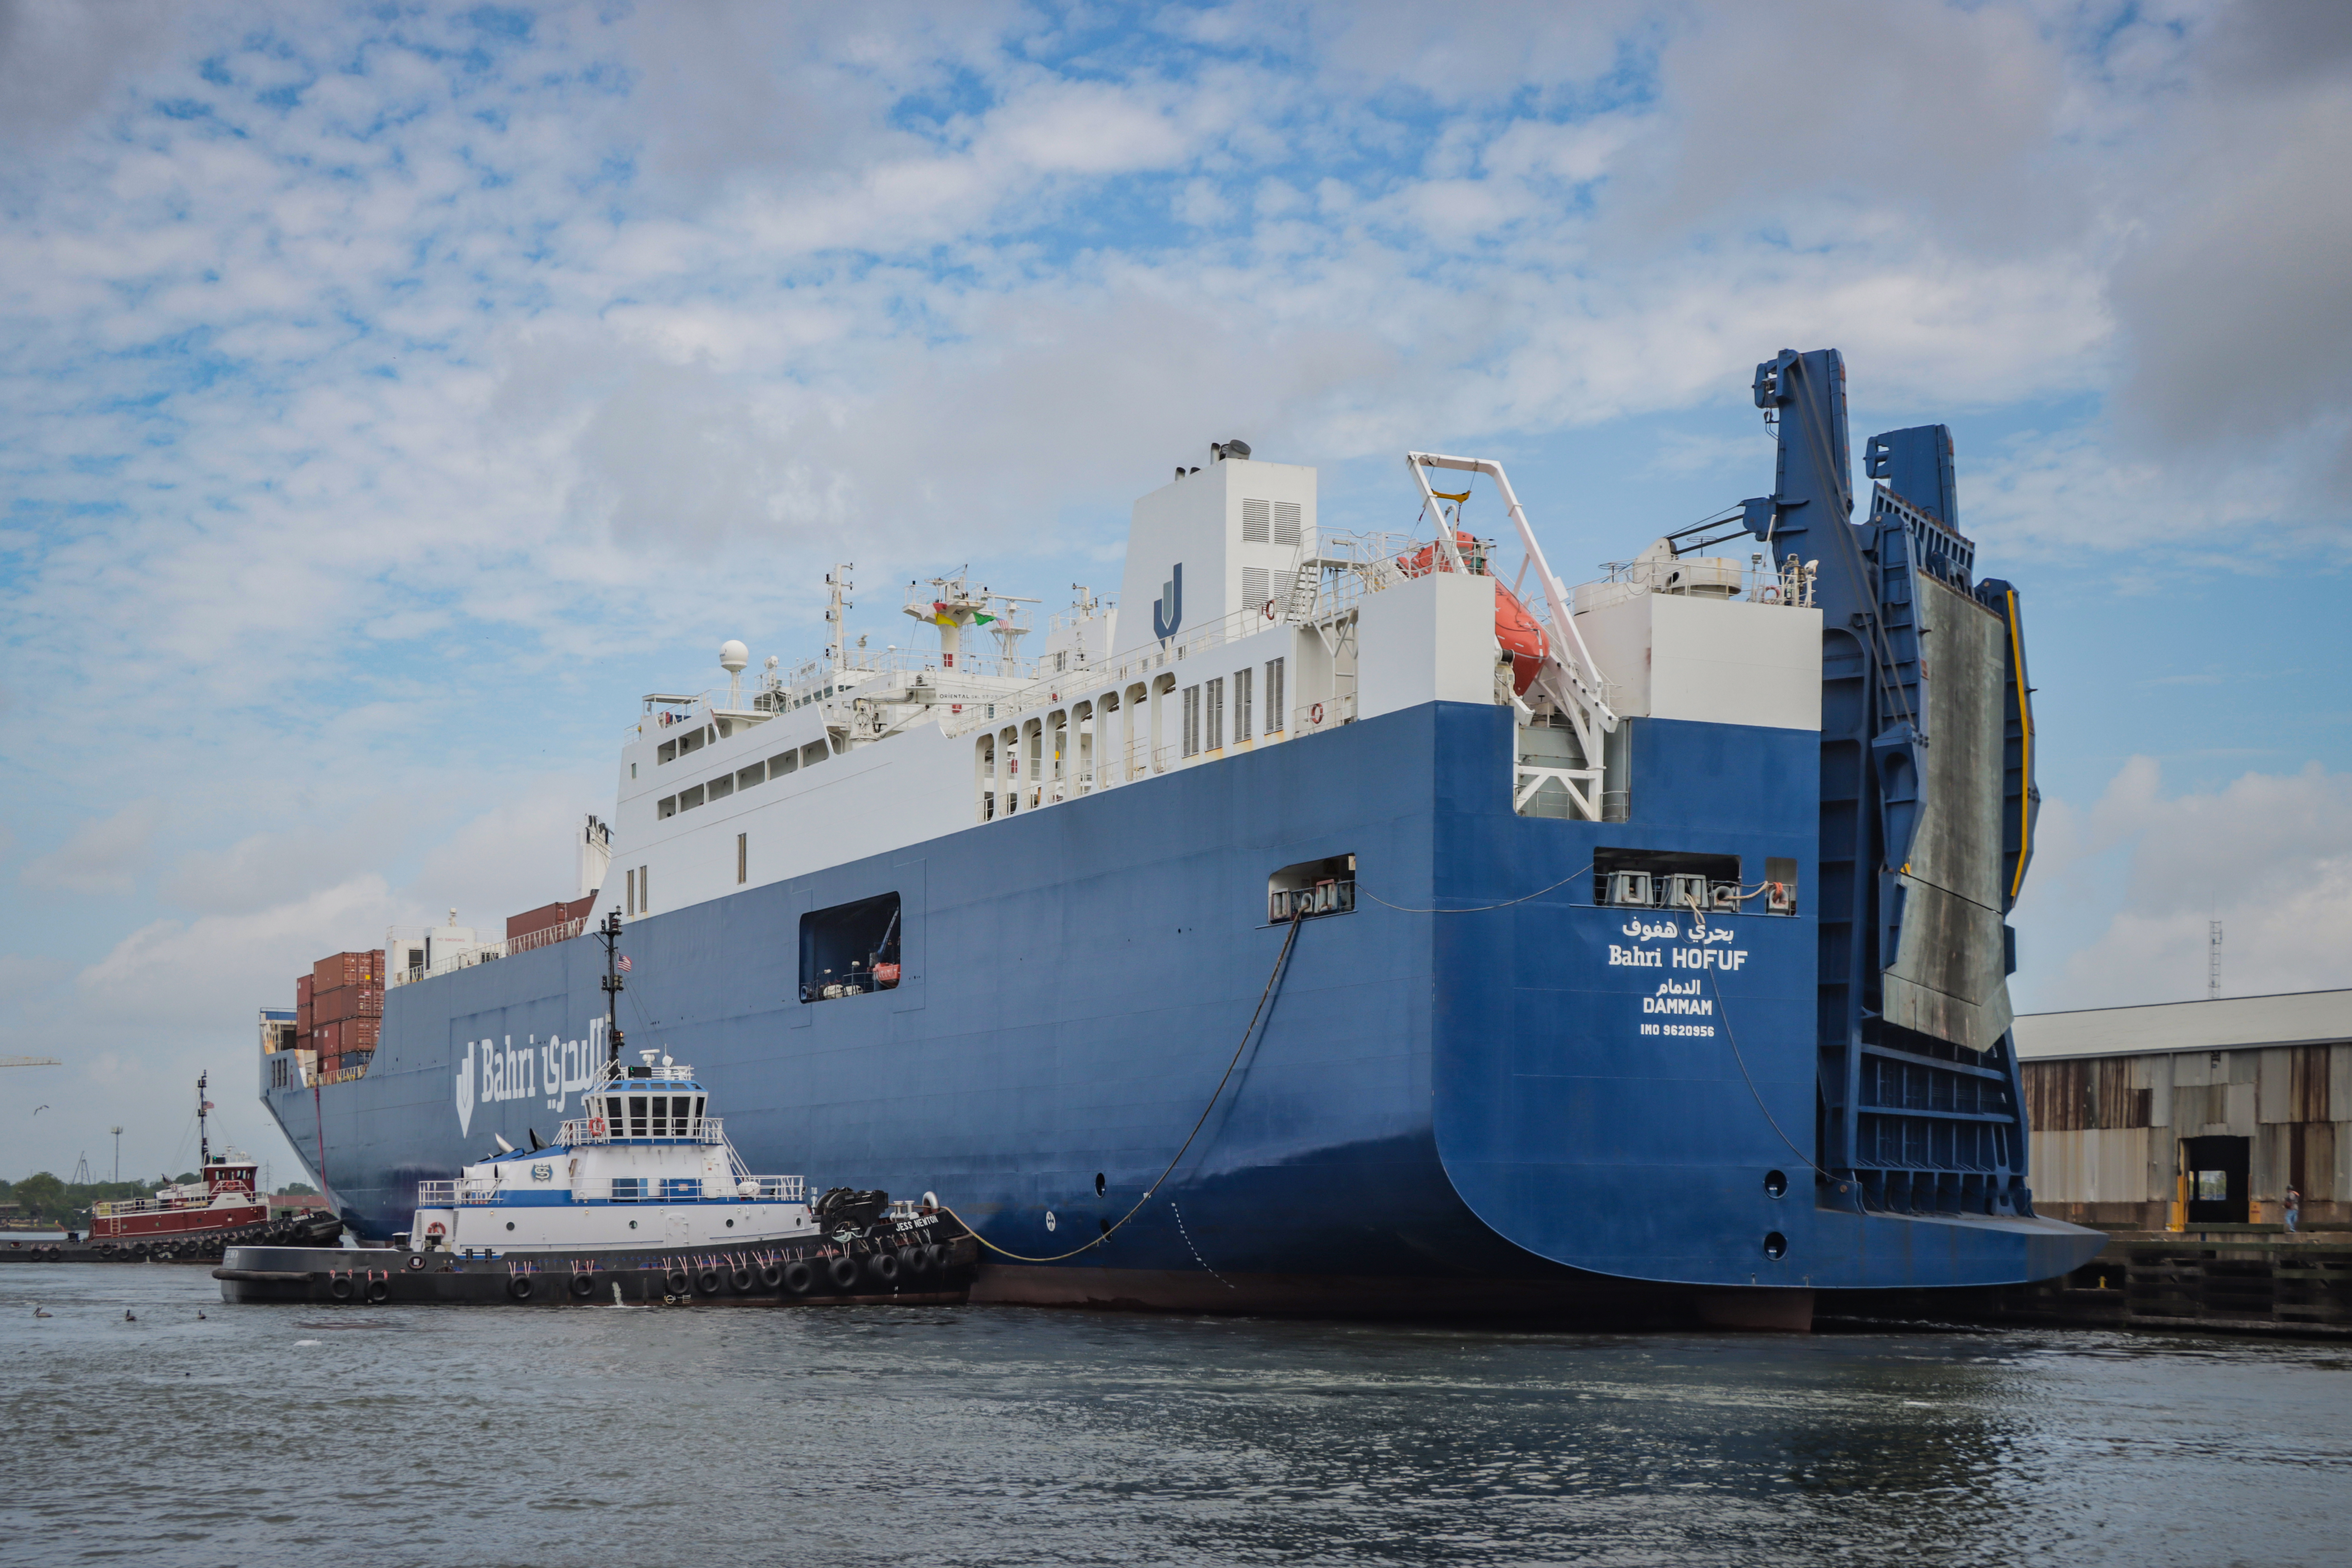
water, sky, clouds, outdoors, boat, industry, tugboat, cloud, watercraft, naval architecture, fluid, ship, lake, passenger ship, vehicle, building, water transportation, channel, cargo ship, freight transport, port, liquid, machine, lifebuoy